Charlie Snelling

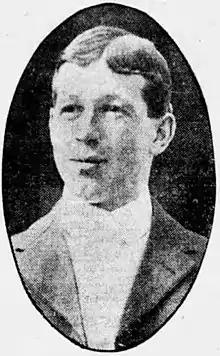

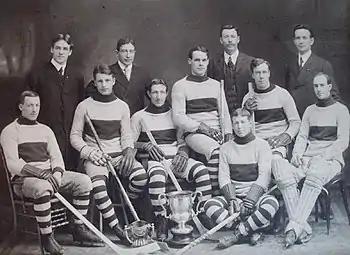
Ottawa New Edinburghs in 1908. Alf Smith is in the back row, second from the left. Players left to right: Guy Boyce, Eddie Gerard, Morley Neate, Horace Merrill, Charlie Snelling, Jack Ryan and Lou Wright.

Charles Bratton Snelling (September 21, 1886 – December 12, 1957) was a Canadian amateur ice hockey centre forward, football player and paddler, primarily active during the first decade of the 1900s. He played ice hockey primarily with the Ottawa New Edinburghs team of the Ottawa City Hockey League and the Interprovincial Amateur Hockey Union, but also one game (scoring three goals) for the Ottawa Hockey Club during the 1907 ECAHA season.